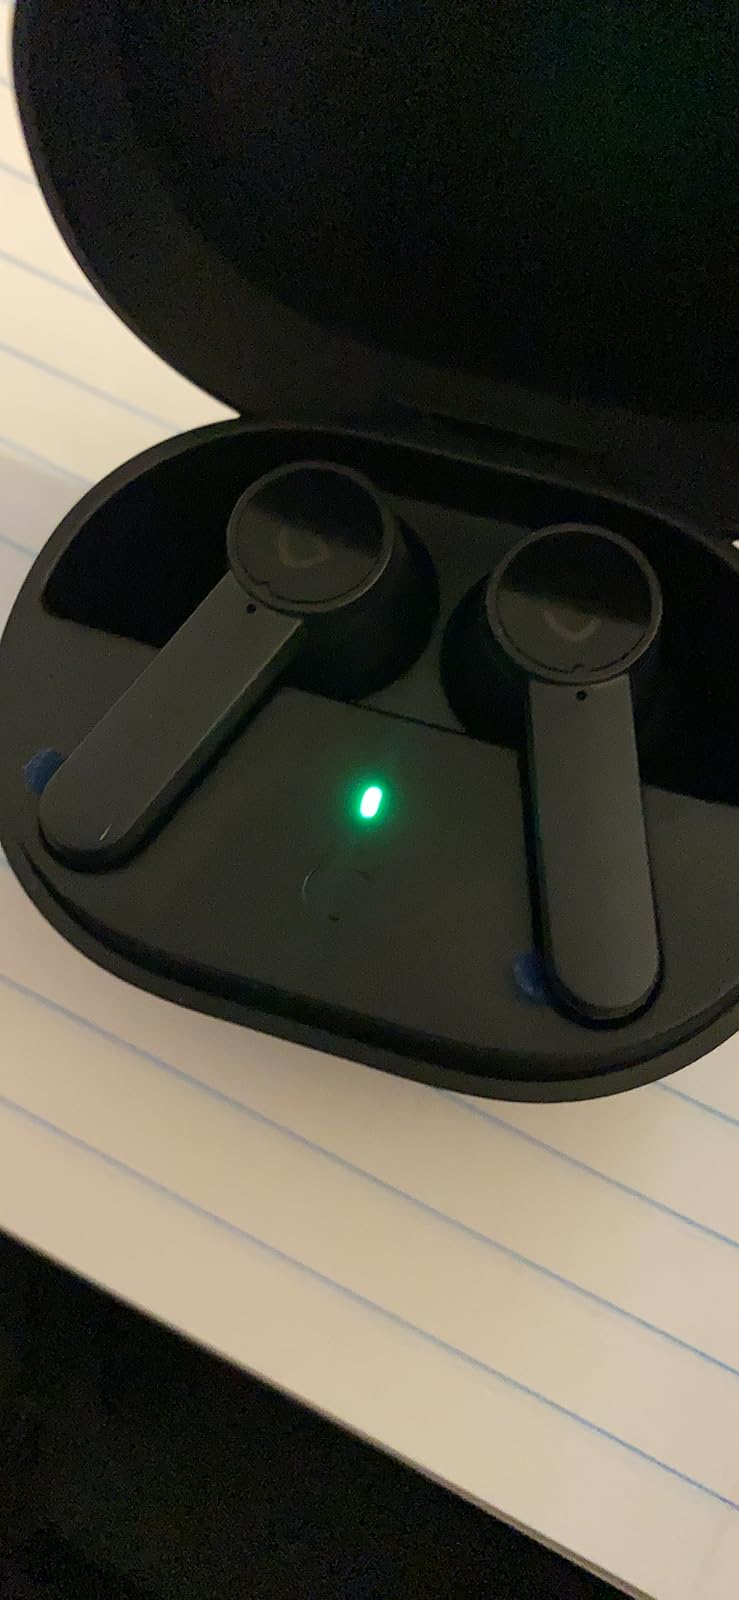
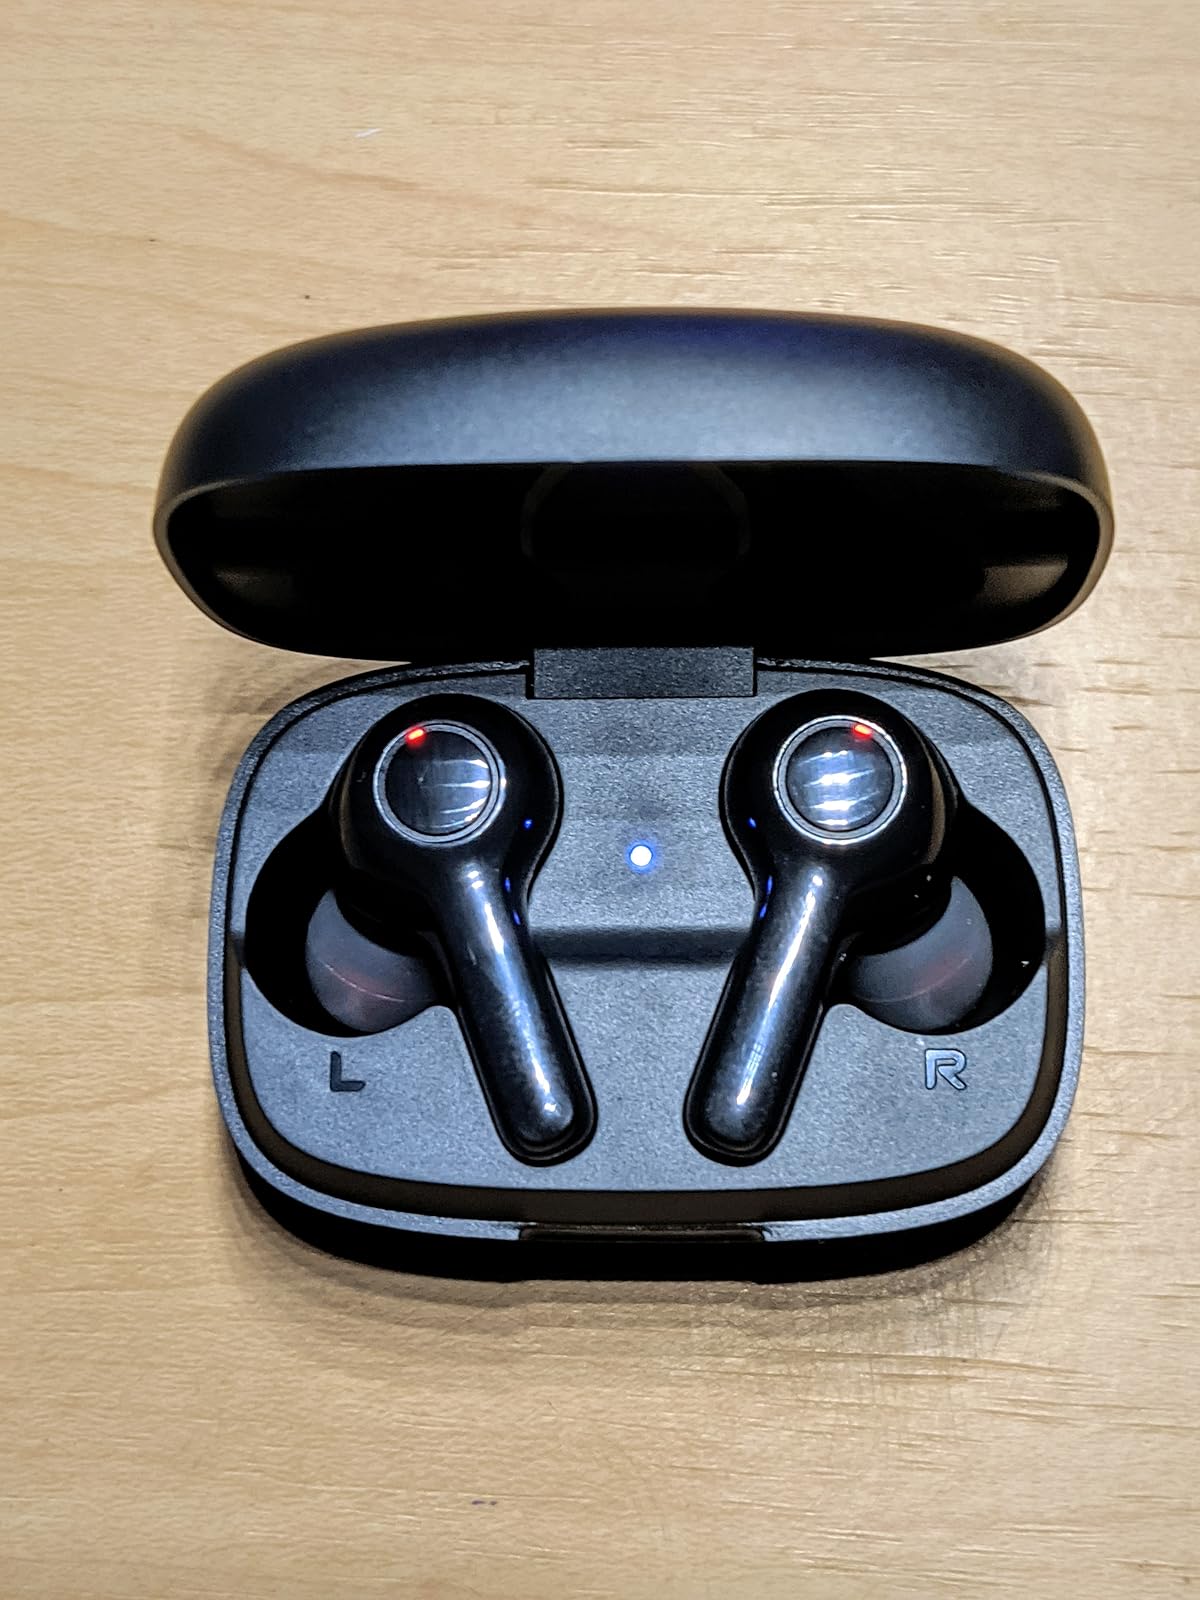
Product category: earbuds
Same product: no